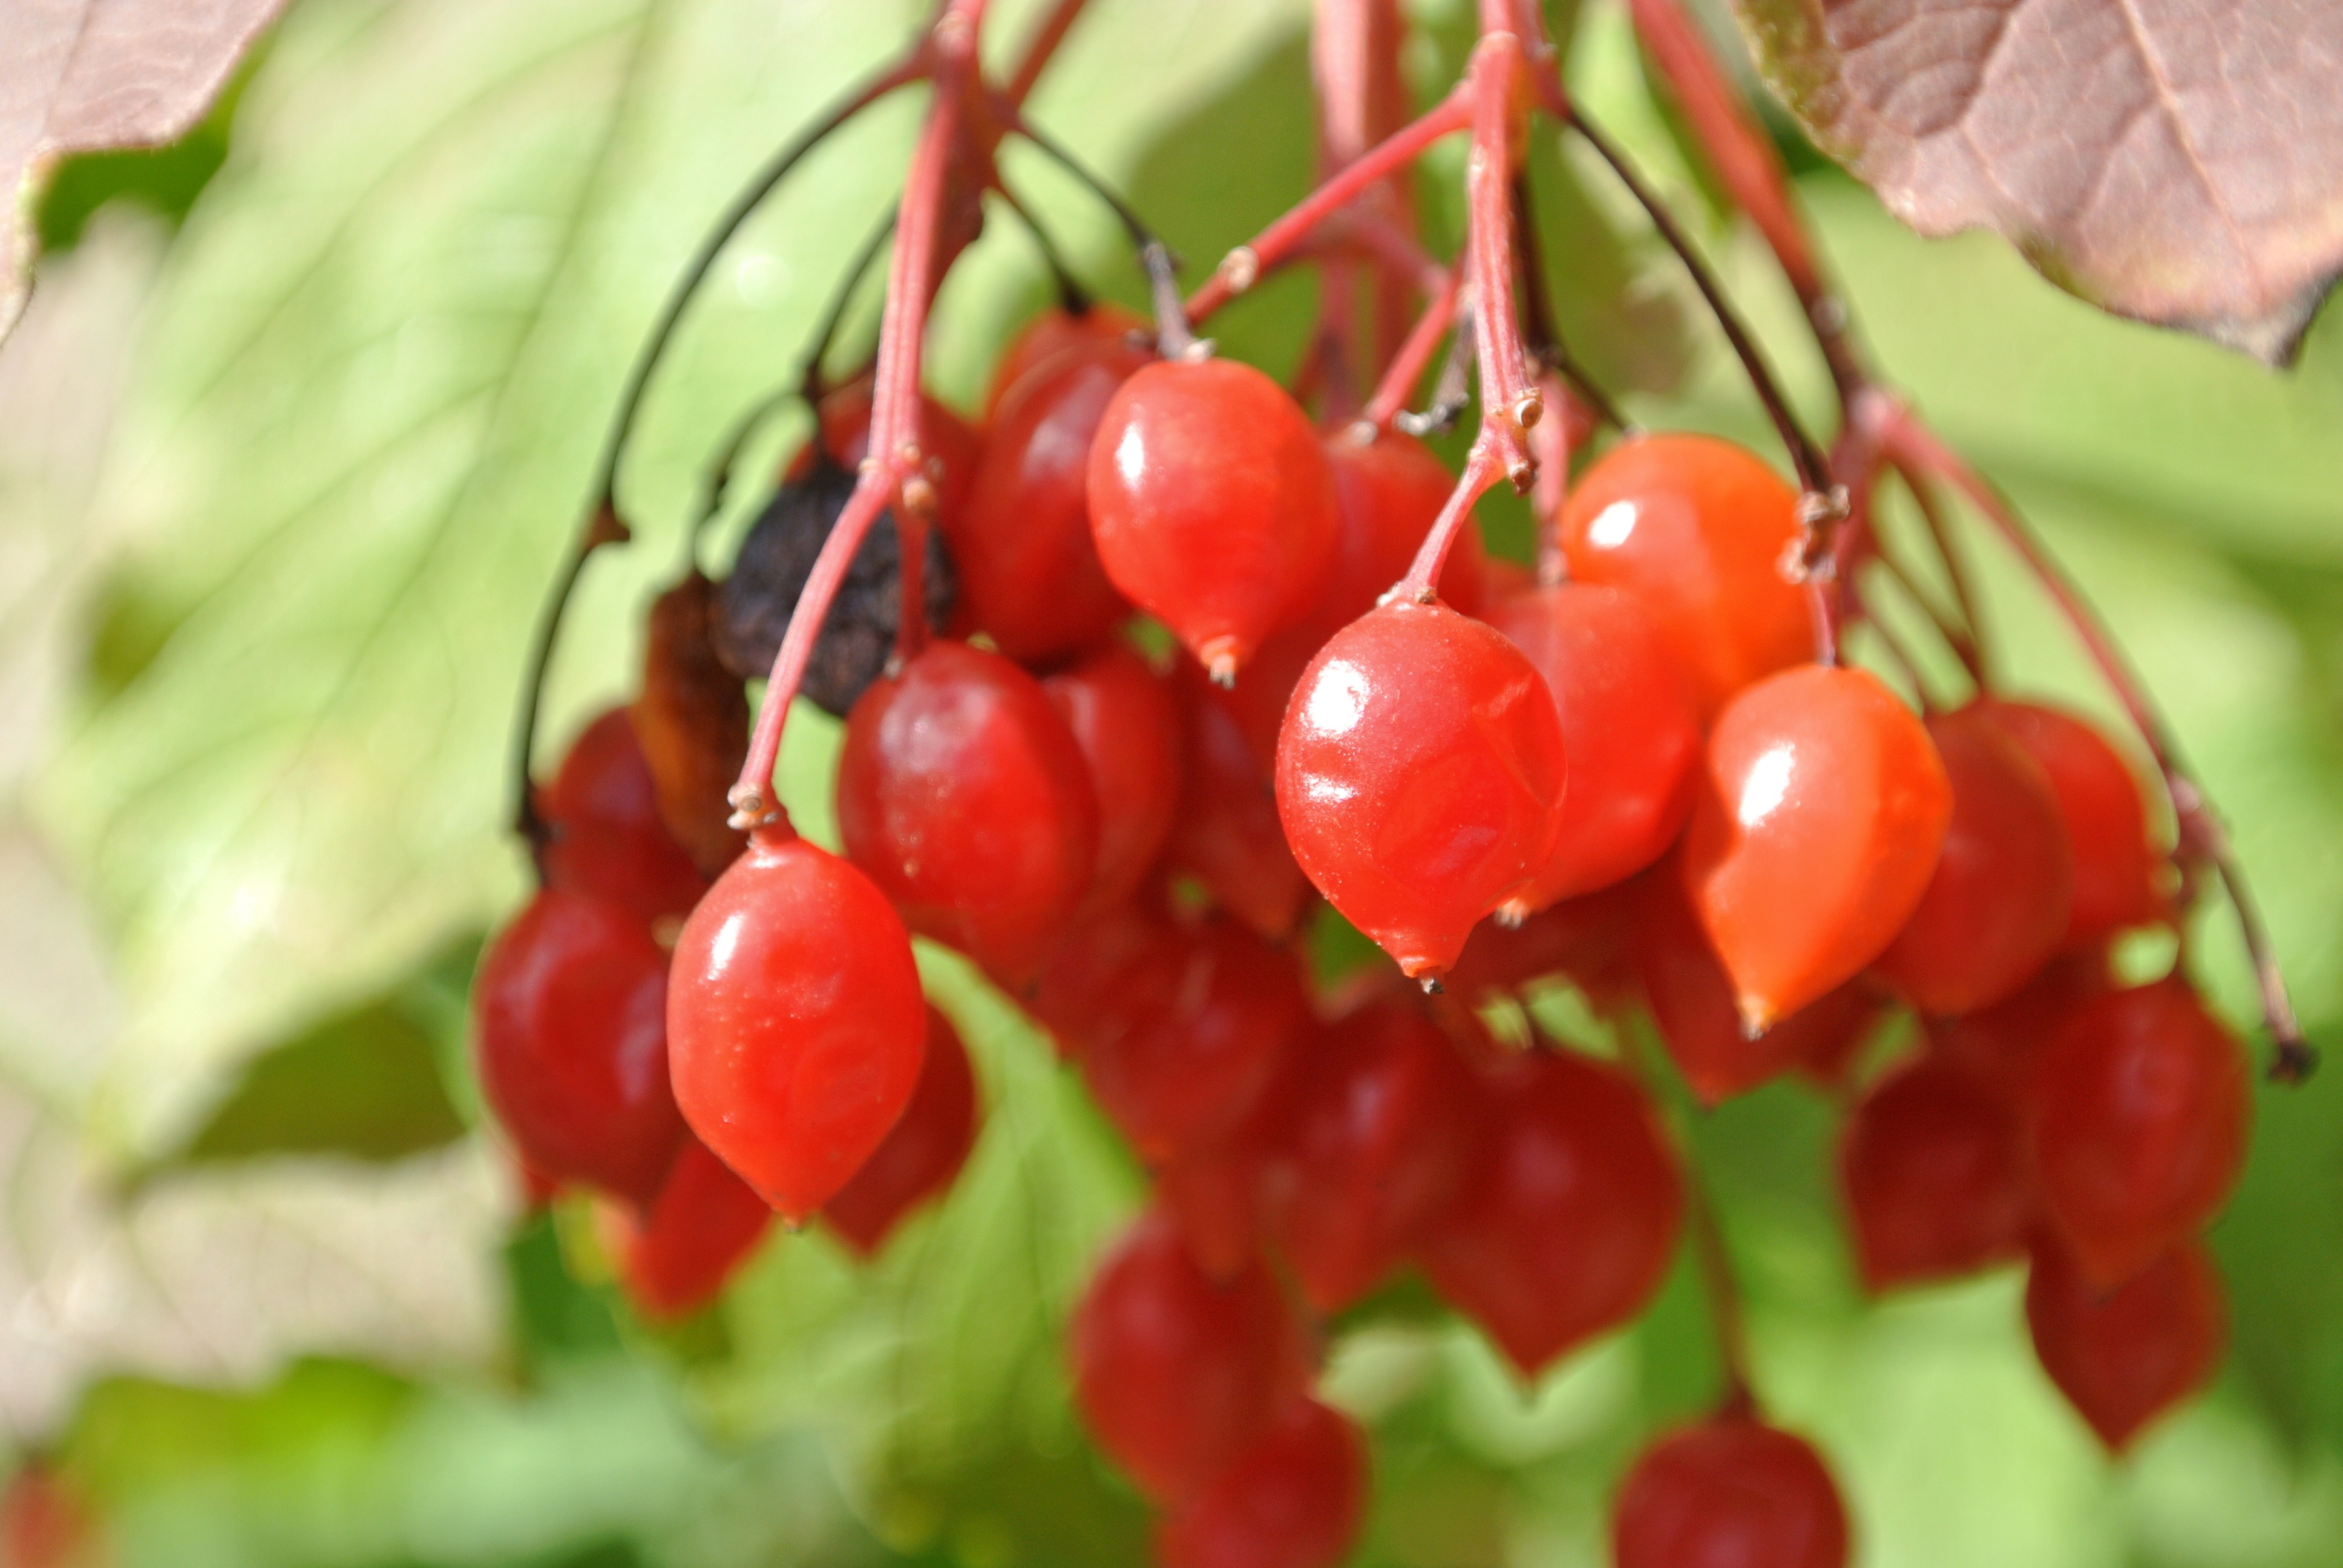
nature, plant, fruit, berry, flower, bush, food, red, produce, vegetable, berries, shrub, rowan, cherry, rose hip, flowering plant, acerola, malpighia, currant, land plant, schisandra